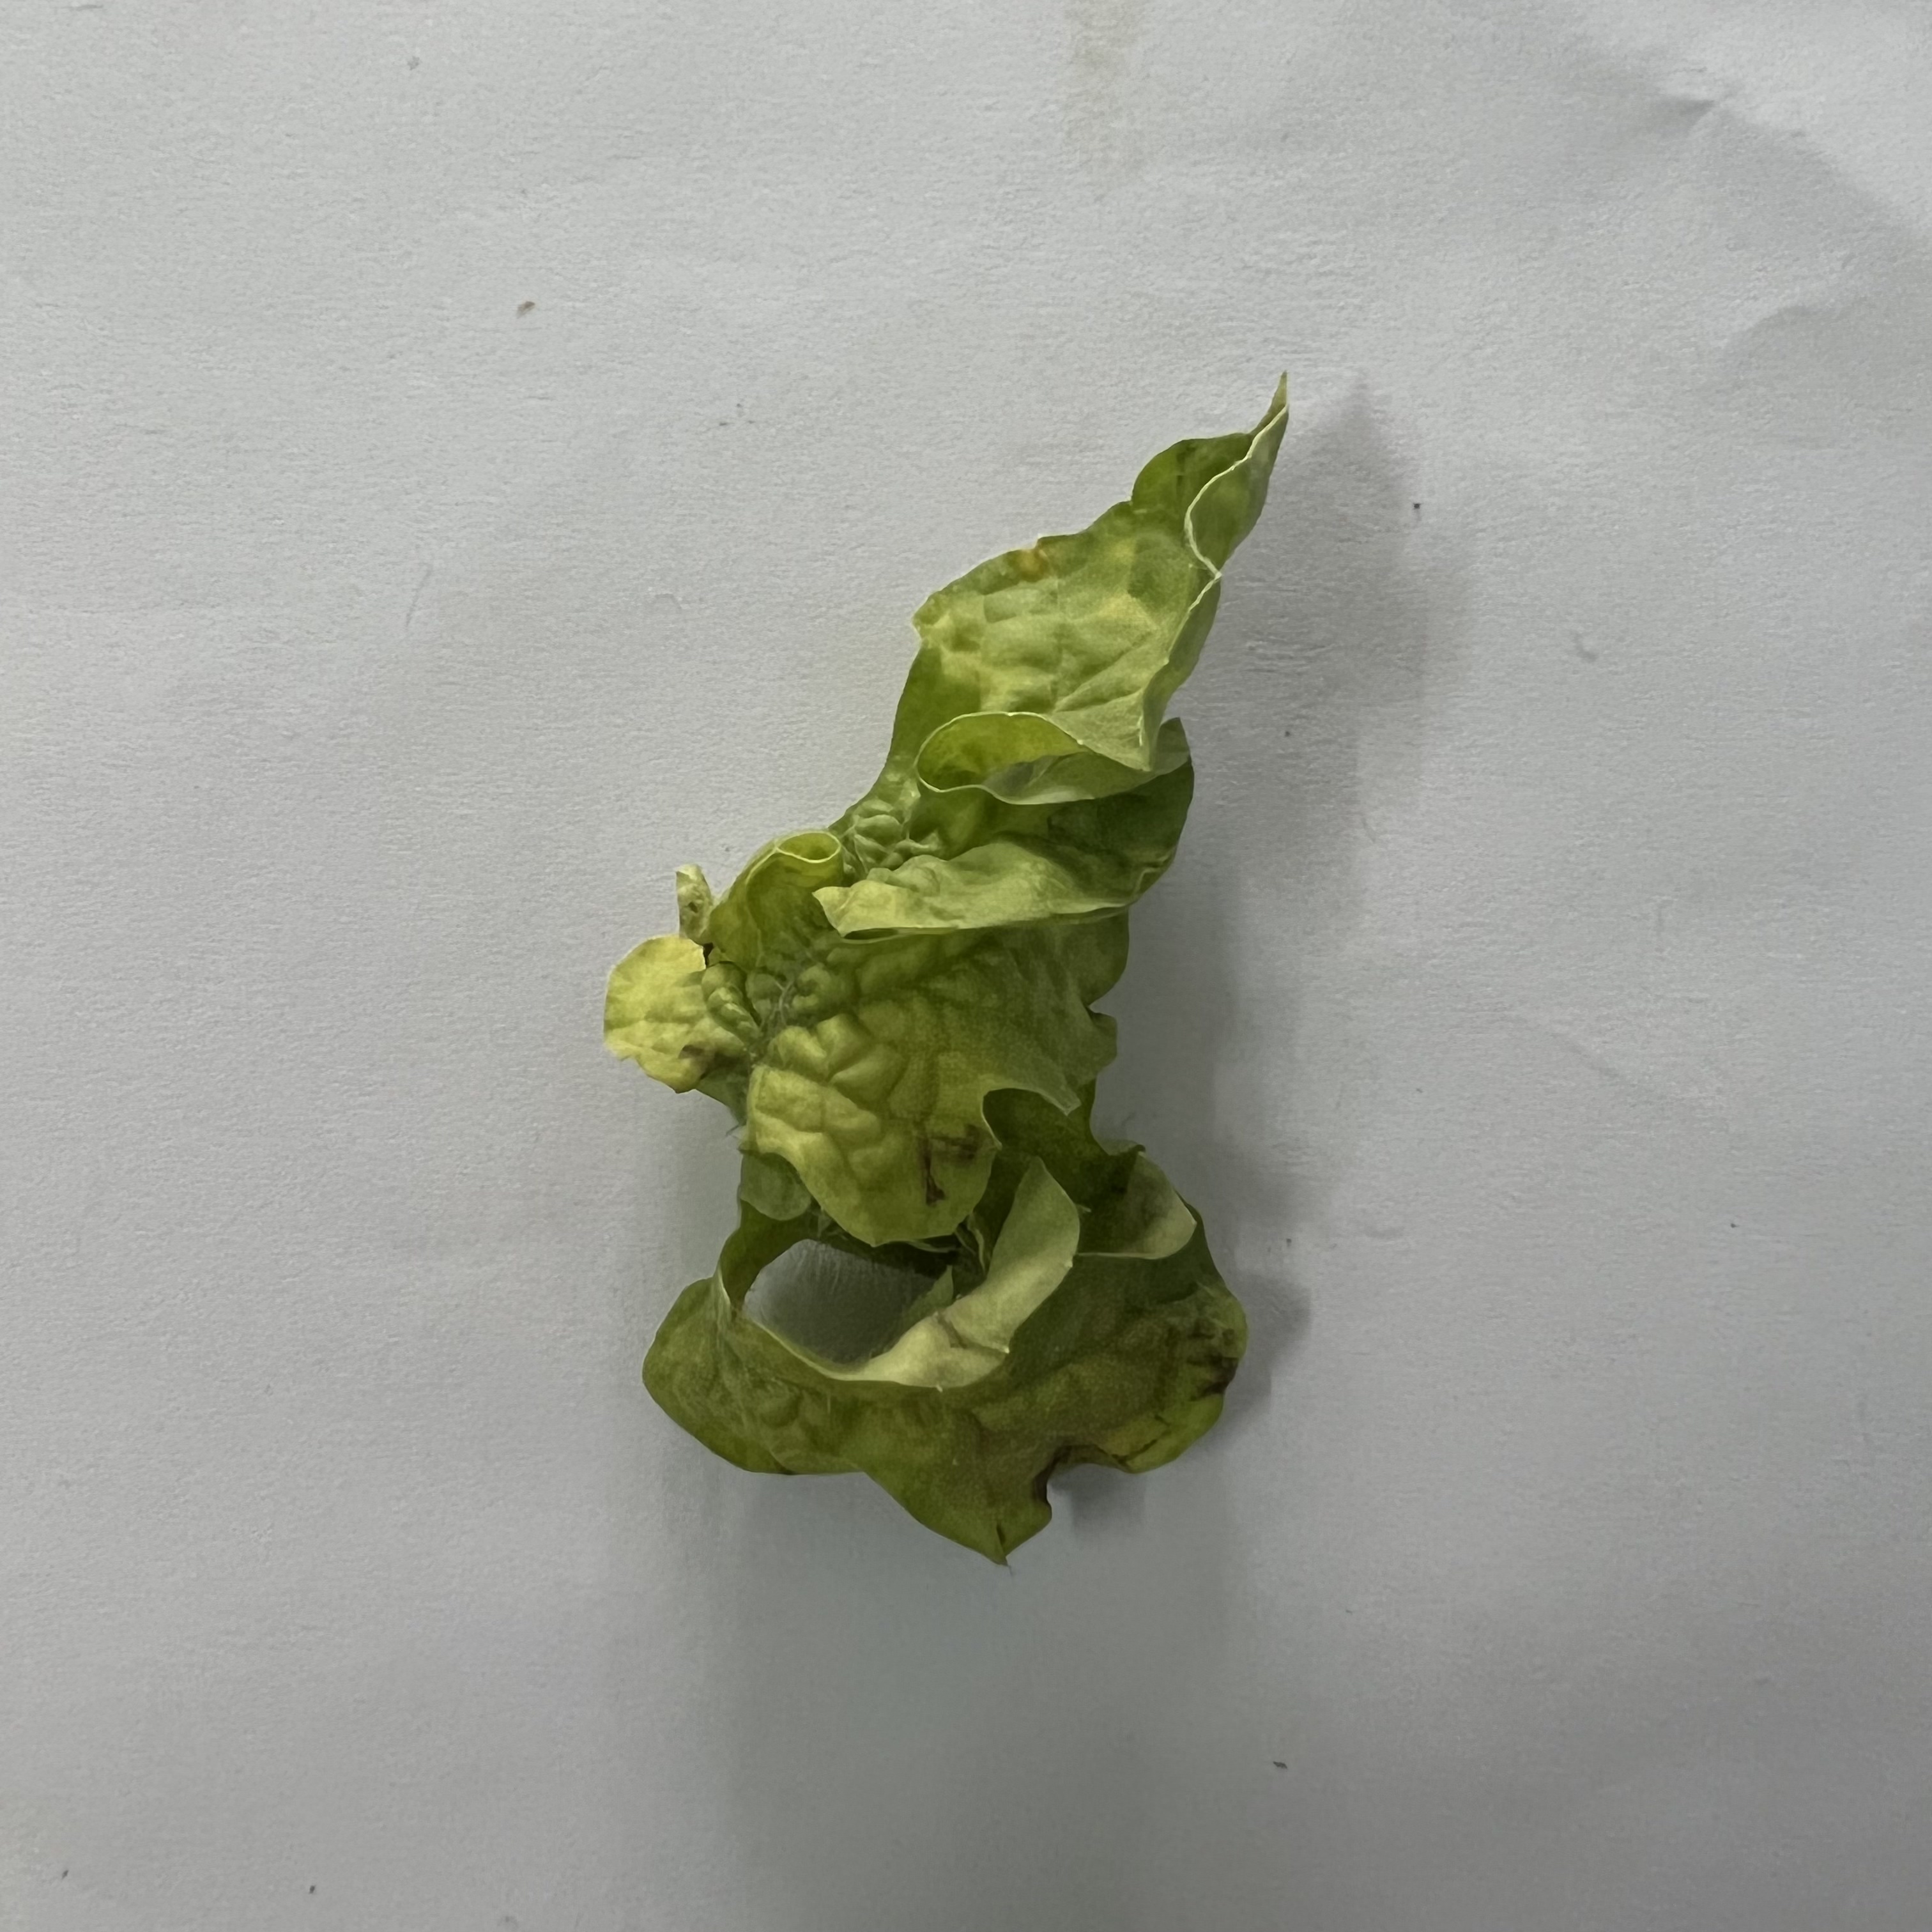
Label: Mosaic_Virus